Franz Joachim Beich

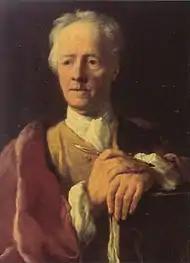
Portrait of Beich, by George Desmarées, 1744

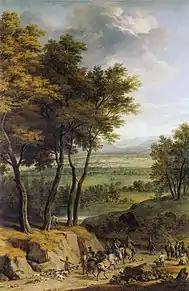
"Landscape with view towards Munich, with a hunting party returning home", 1720–1725

Franz Joachim Beich was born at Ravensburg (in today's Baden-Württemberg), on October 15, 1666. He was the son of Daniel Beich, a painter of little celebrity, from whom he received his instruction in the art.